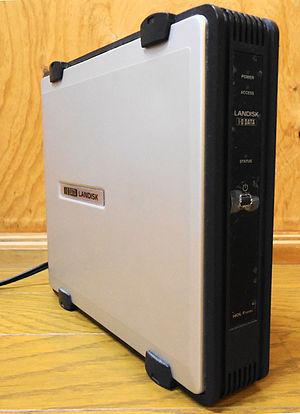
Un serveur informatique est un dispositif informatique qui offre des services à un ou plusieurs clients. Les services les plus courants sont :